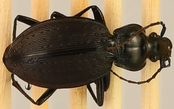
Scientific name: Carabus goryi
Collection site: Mountain Lake Biological Station NEON (MLBS), plot MLBS_001